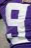
Number: 9